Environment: real
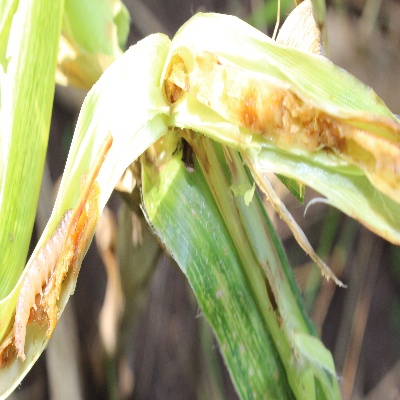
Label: fall_armyworm